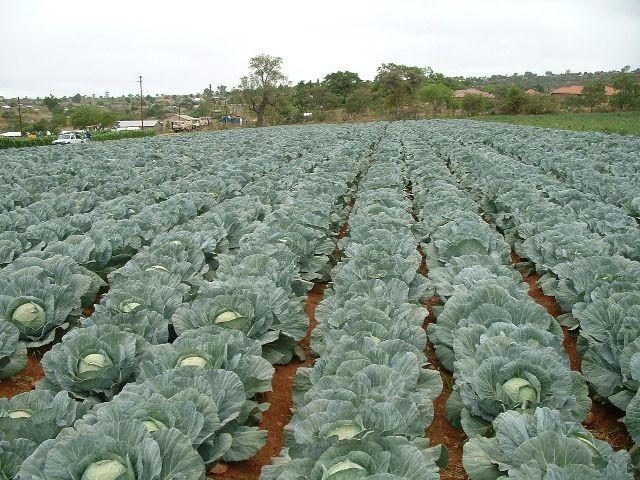
Shamba lenye kabeji zilizo iva zikipangwa kwa mistari mirefu na nadhifu kila kichwa cha kabeji kikiwa na majani mabichi na yenye afya. Udongo mwekundu unaonekana wazi kati ya mistari ukionyesha utunzaji mzuri wa shamba hili lenye rutuba. Mbali kidogo kuna miti na majengo yanayo ashiria uwepo wa makazi au vijiji huku anga likiwa na mawingu hafifu.